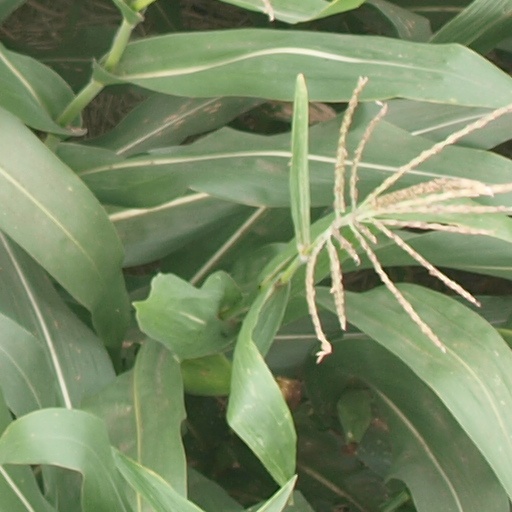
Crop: maize; corn